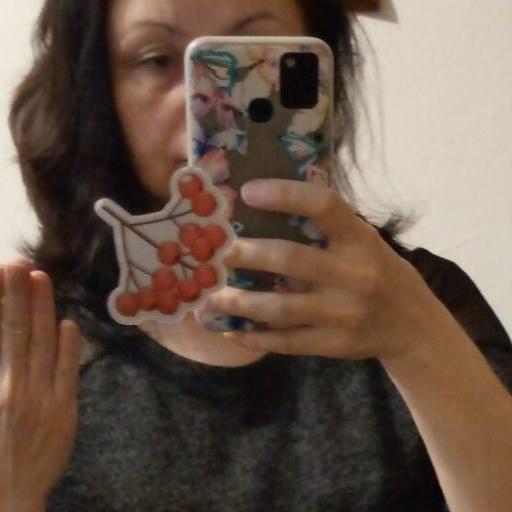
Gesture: no_gesture